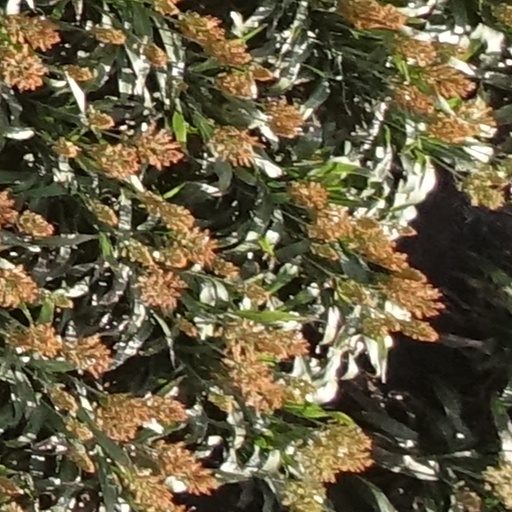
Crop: sorghum